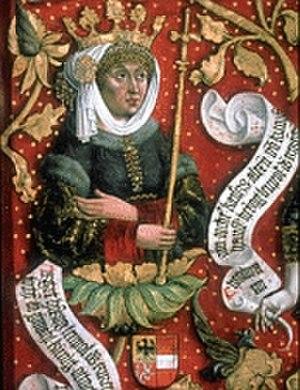
Marguerite d'Autriche, également appelée Marguerite de Babenberg, née vers 1204 et morte le 29 octobre 1266 à Krumau, fut reine de Germanie de 1224 à 1235 par son mariage avec Henri VII de Hohenstaufen, puis reine de Bohême de 1253 à 1261 par son mariage avec Ottokar II Přemysl.
"Cette liste concerne les conjoints des souverains de Bohême. Toutes ont été des femmes et titrées reines, à l'exception de l'époux du ""roi"" de Bohême Marie-Thérèse d'Autriche, François Iᵉʳ du Saint-Empire. De ce fait, Marie-Thérèse demeure la seule reine régnante de Bohême.